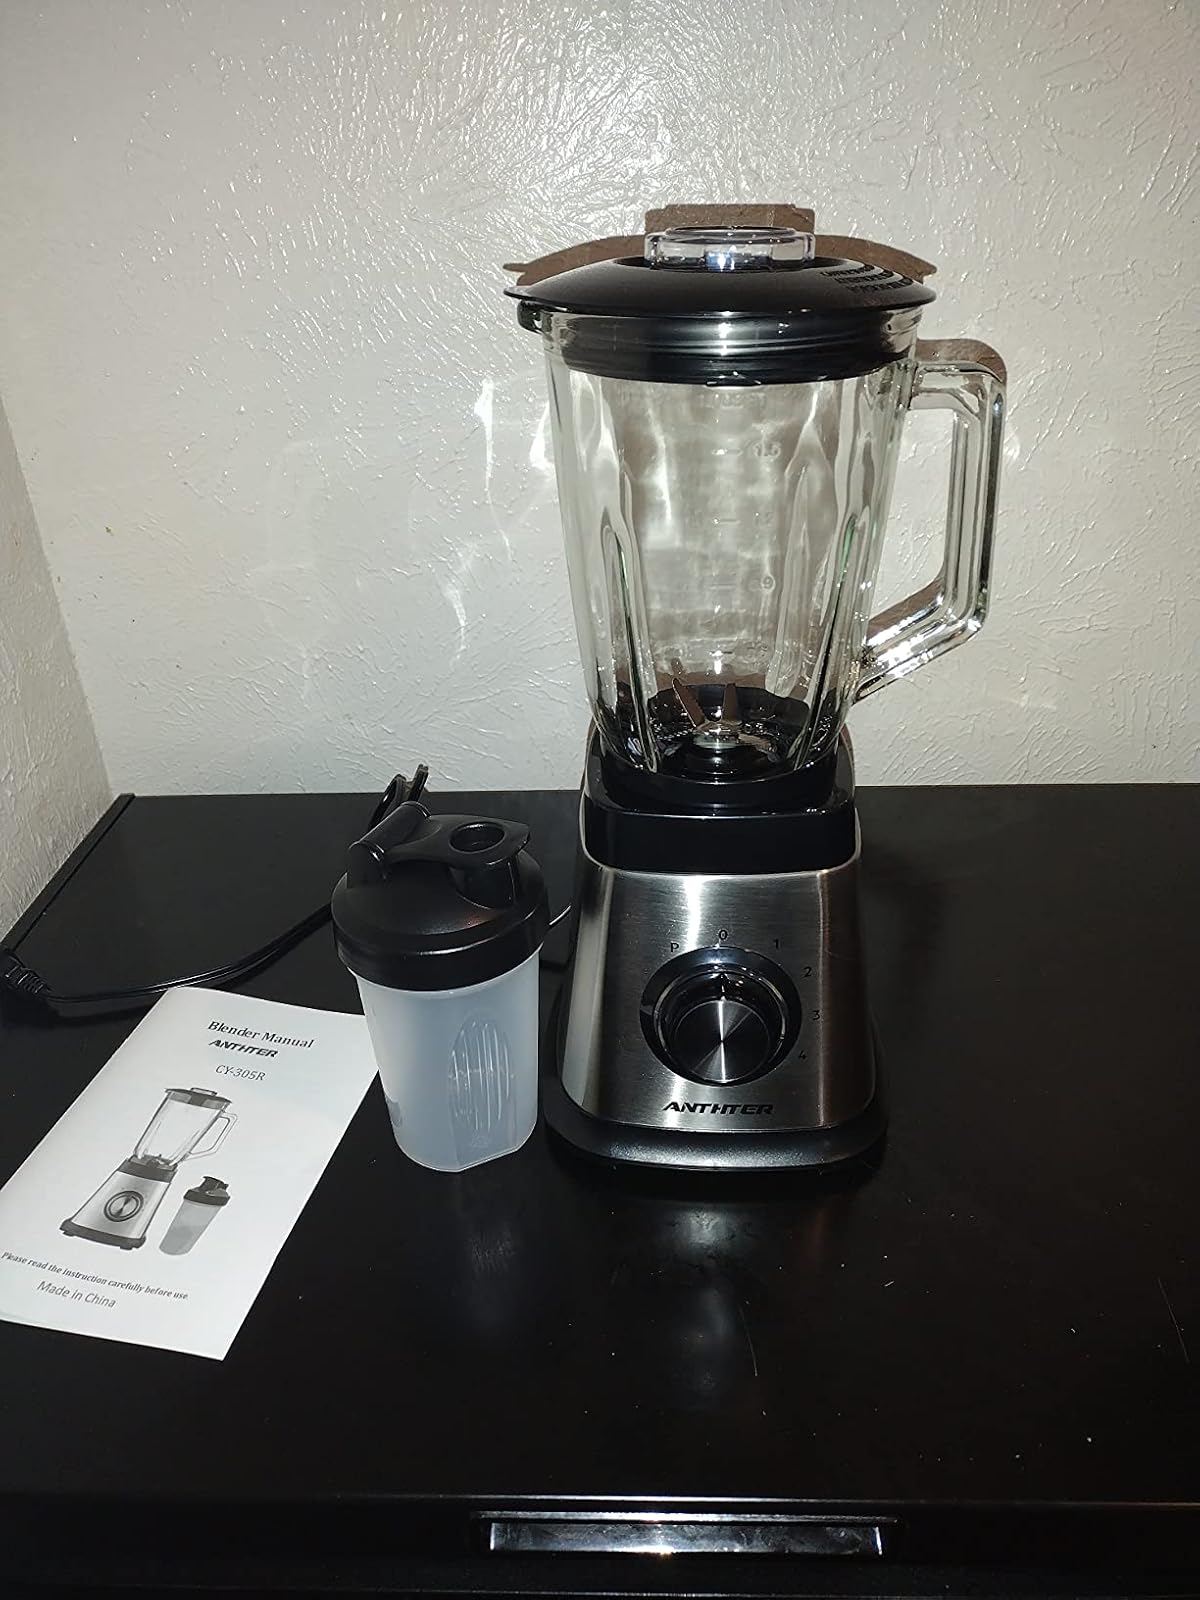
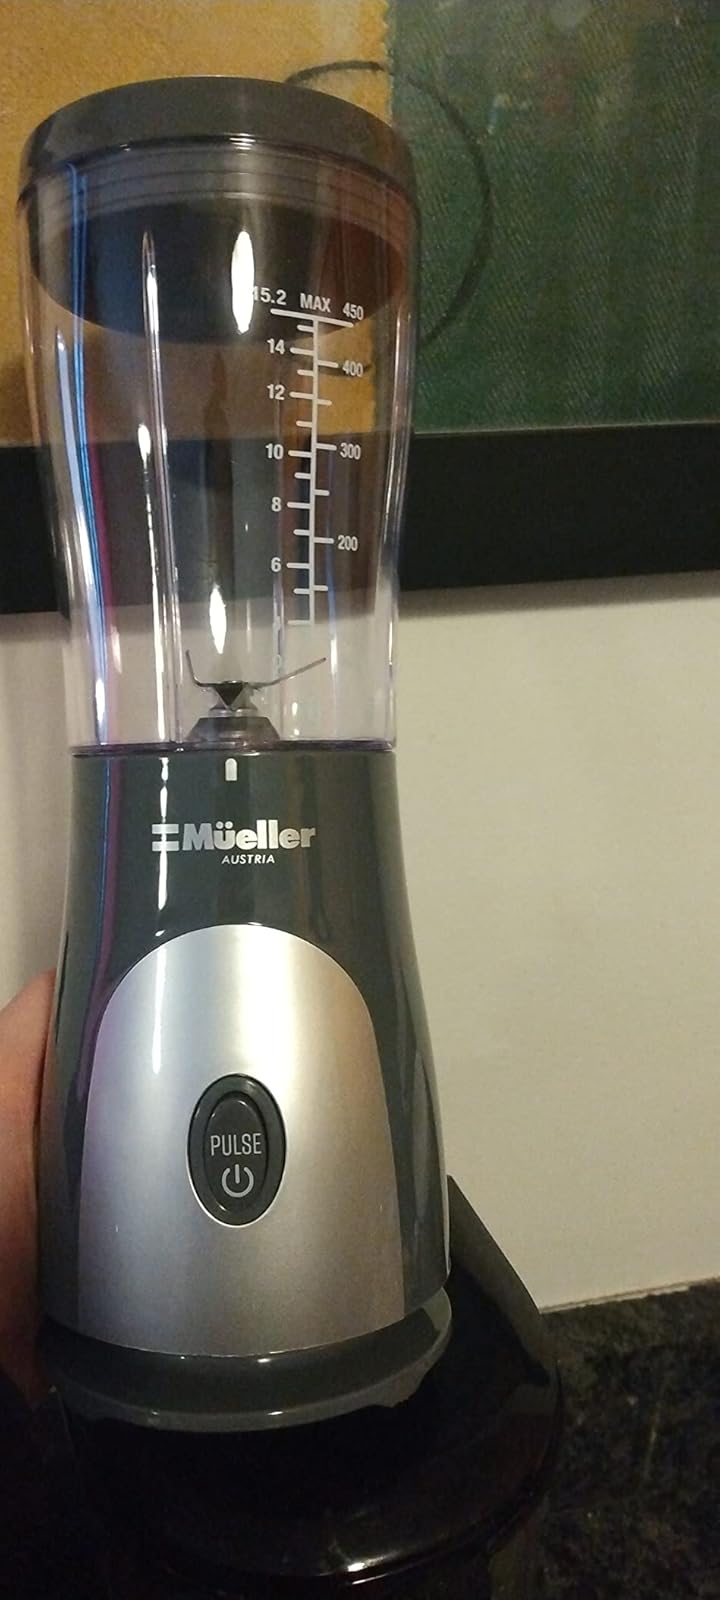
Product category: items_blender
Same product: no